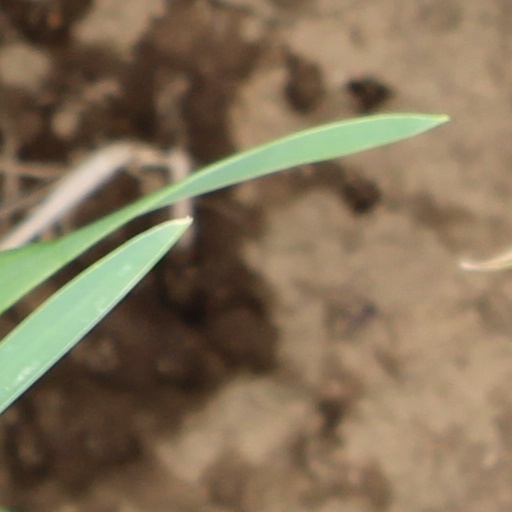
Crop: wheat